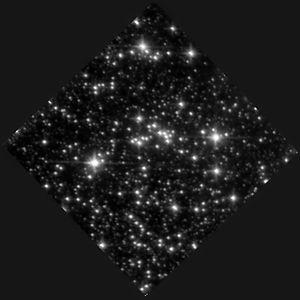
LBV 1806-20 est une étoile variable lumineuse bleue qui fait partie de la famille des hypergéantes. Elle fut découverte par l'astronome Stephen Eikenberry, de l'université de Californie, en janvier 2004. Lors de sa découverte, LBV 1806-20 était considérée à la fois comme l'étoile la plus lumineuse et la plus massive connue. Elle serait 2 millions de fois plus lumineuse que le Soleil, ce qui en fait l'une des étoiles les plus lumineuses de la Voie lactée.